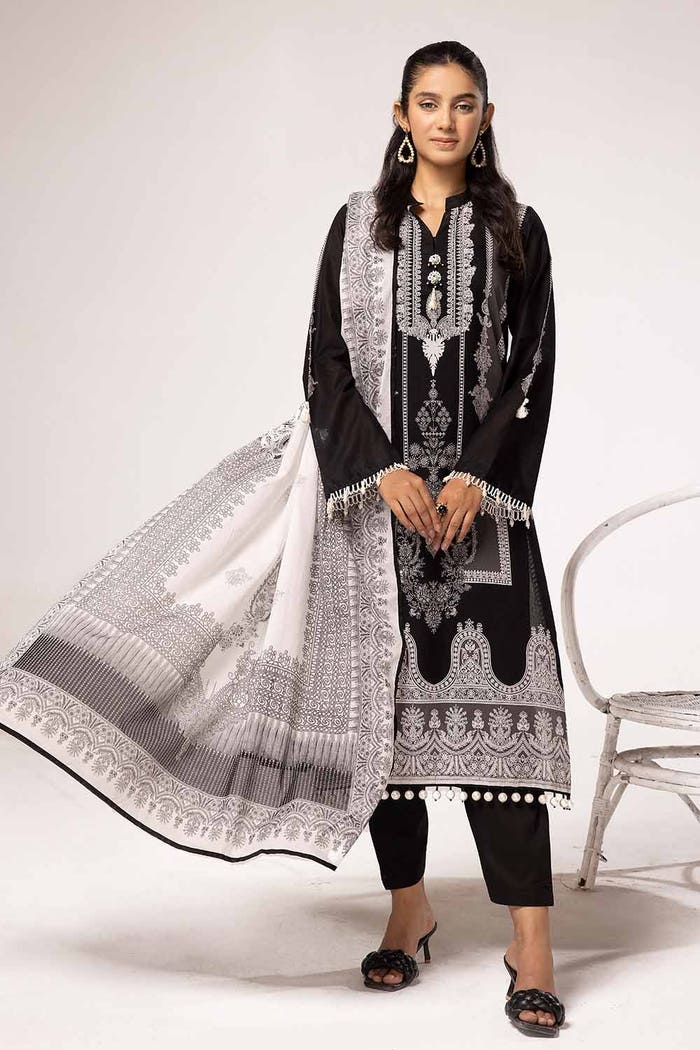
black white embroidered salwar suit